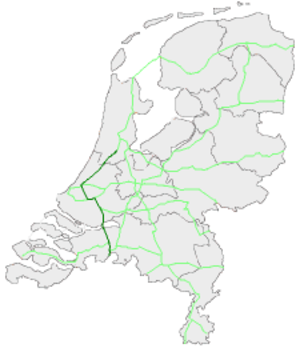
La route européenne 19 est une route reliant Amsterdam à Paris en passant par Bruxelles.